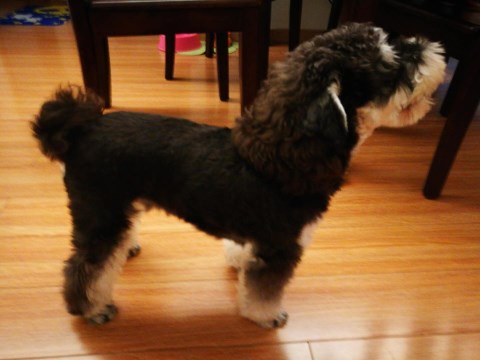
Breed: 2342-n000102-miniature_schnauzer